Ákos Kovács (singer)

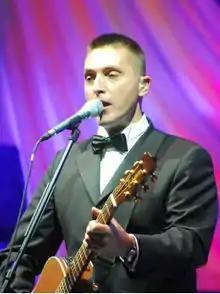
Ákos Kovács in 2008

Ákos Kovács (born in Budapest, 6 April 1968) is a Hungarian pop-rock singer-songwriter. He is known for his solo career writing and performing serious, poetic pop songs, as well as a member of the now defunct group Bonanza Banzai. Kovács uses his given name, Ákos, in his career. His name is written Akosh, to reflect the Hungarian pronunciation, when his music is distributed to English-speaking countries. His songs are on the top lists of Hungarian music.